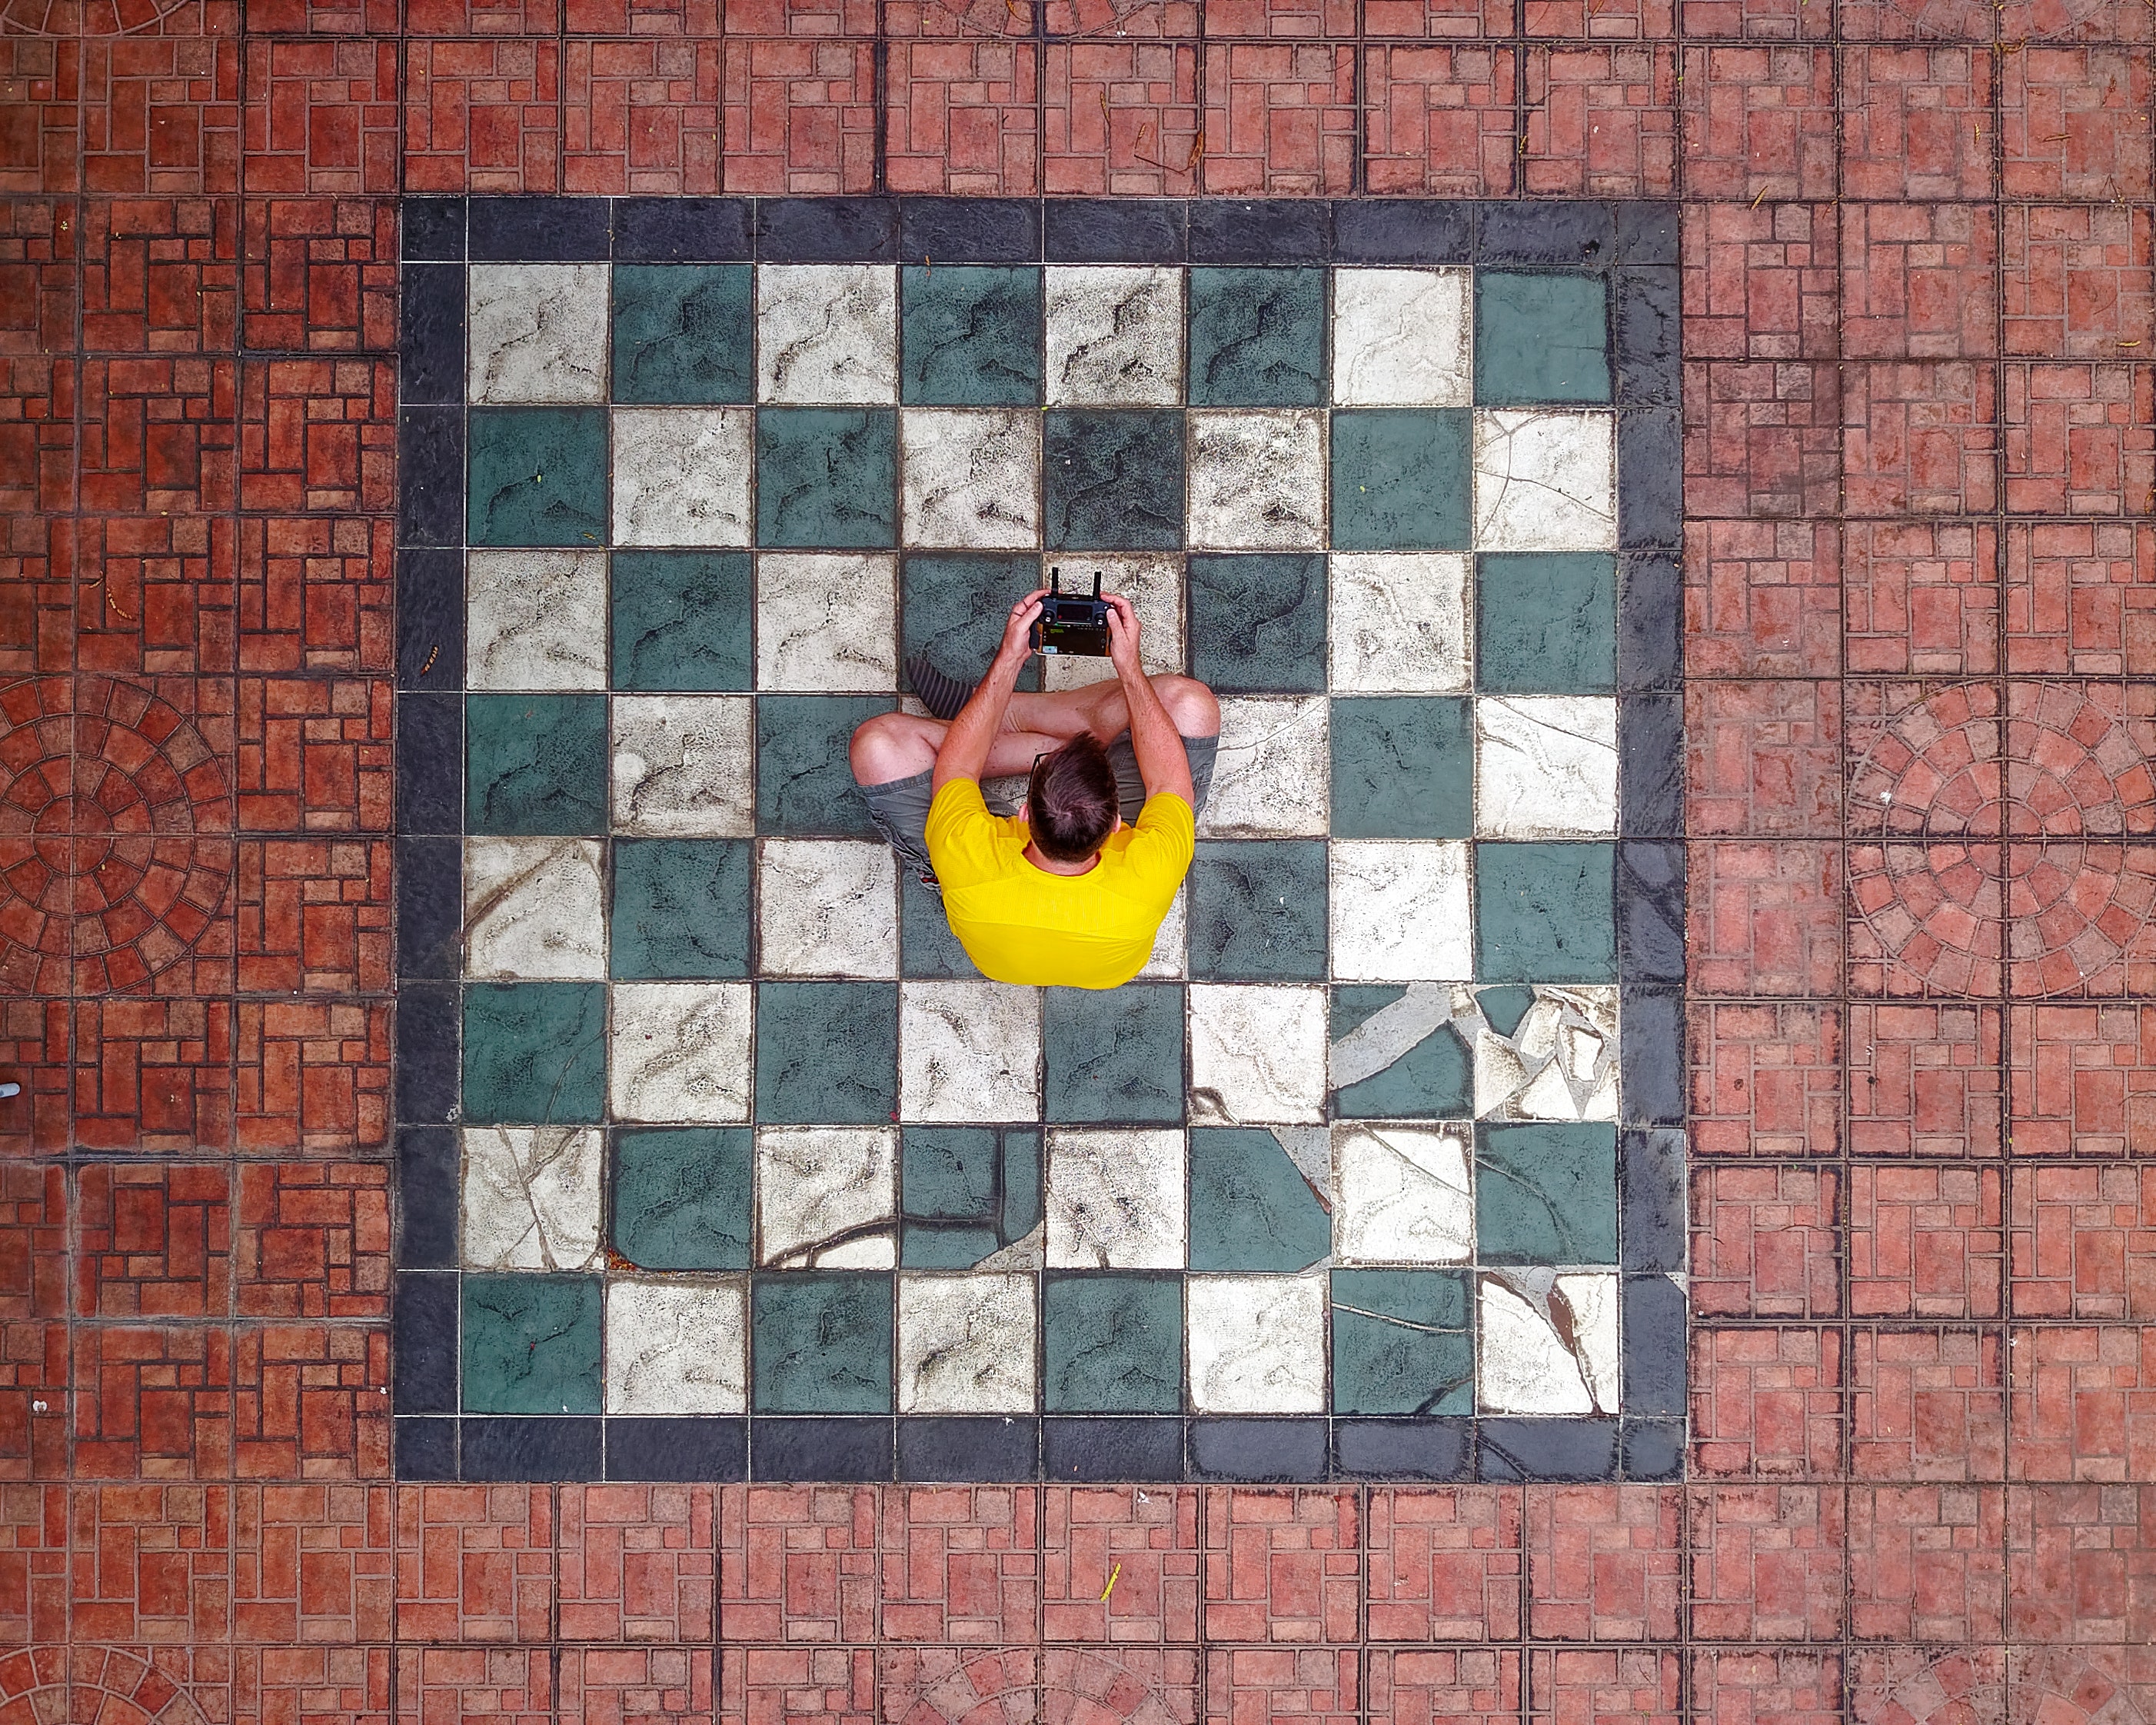
wall, brickwork, brick, tile, games, textile, art, square, recreation, window, flooring, rectangle, world